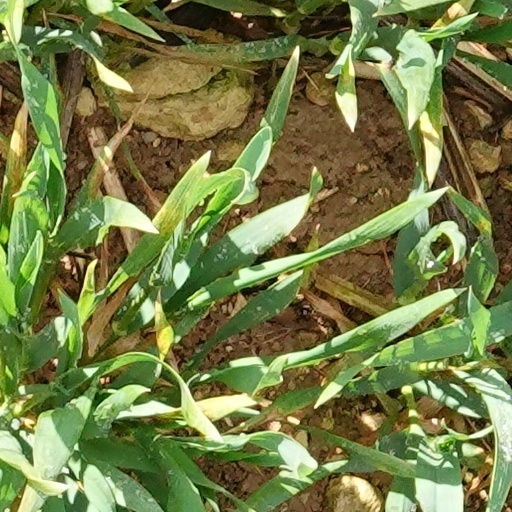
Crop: wheat